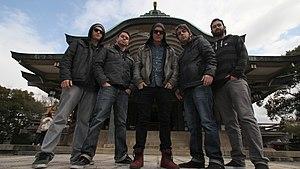
As Blood Runs Black est un groupe de deathcore américain, originaire de Los Angeles, en Californie. Formé en 2003, le groupe compte au total quatre albums studio. Leur premier album, Allegiance, est publié le 6 juin 2006. Le deuxième, Instinct, est publié le 15 mars 2011. Instinct atteint la première place des Billboard Heatseakers Albums et la 111ᵉ place du Billboard 200 pour la semaine du 2 avril 2011. Le 30 juin 2013, As Blood Runs Black annonce un nouvel album, Ground Zero, fondé par les internautes sur Indiegogo ; l'album est publié le 27 octobre 2014.